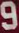
Number: 9